Boyce Gardens

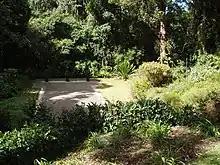
Boyce gardens - view of swimming pool (now filled in) and rainforest.

The tennis court is enclosed with netting, originally antbed, it is now grassed. The tennis court is flanked by a double row of Jacarandas to the east separating this area of the garden from the avocado orchard. On the east bank of the tennis court is a group of Doranthus, a giant red flowering native lily grown from a seed collected at Cunningham's Gap. To the north of the tennis court is the swimming pool where plaques in memory of Dr and Mrs Boyce have been placed.